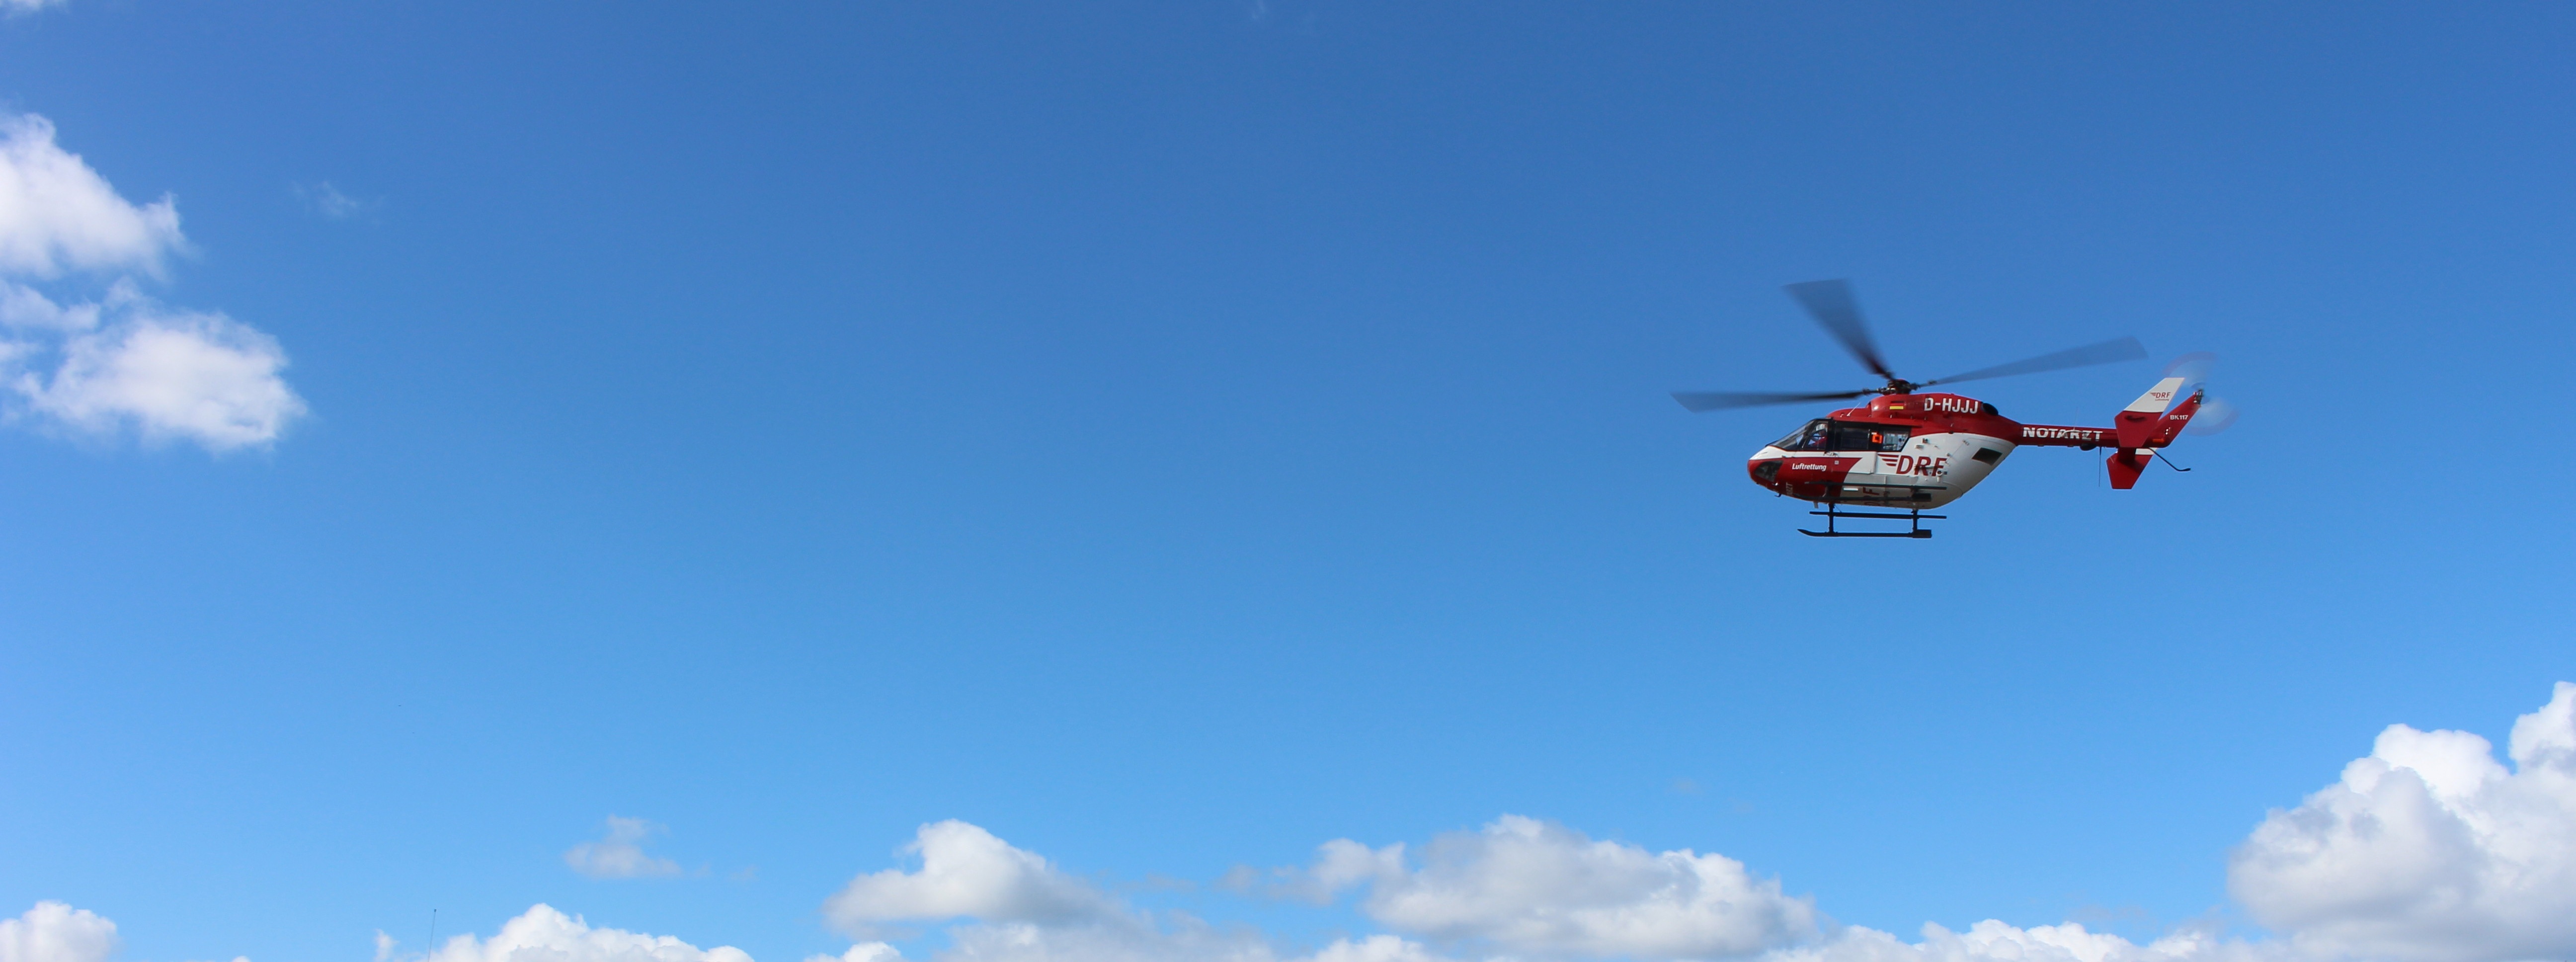
sky, aircraft, vehicle, aviation, flight, helicopter, toy, clouds, use, parachuting, rotorcraft, aerobatics, doctor on call, atmosphere of earth